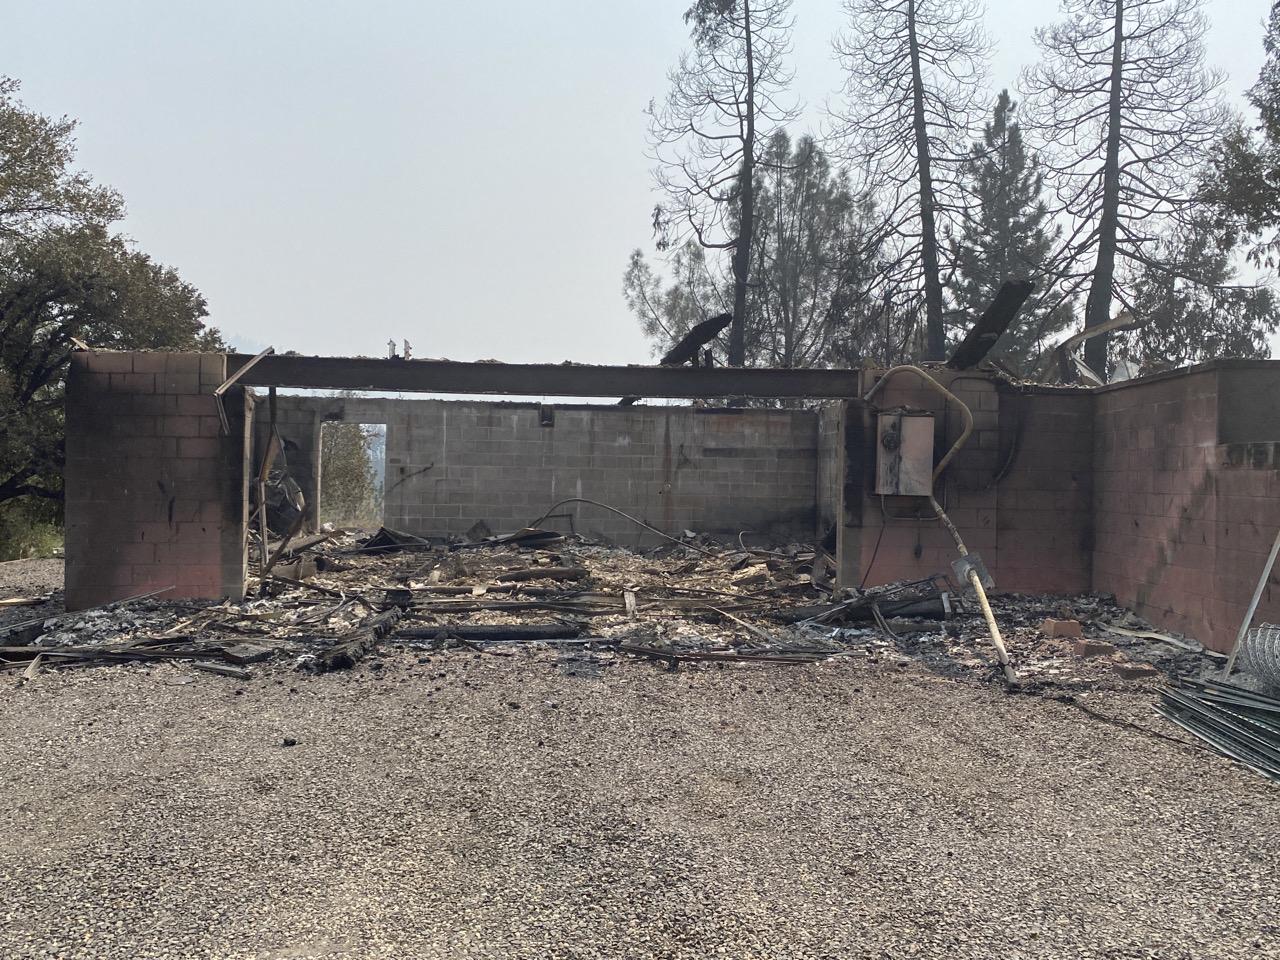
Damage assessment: destroyed